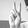
ASL letter: V